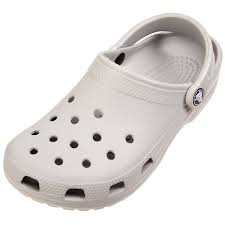
Label: Clog